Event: Ecuador Earthquake
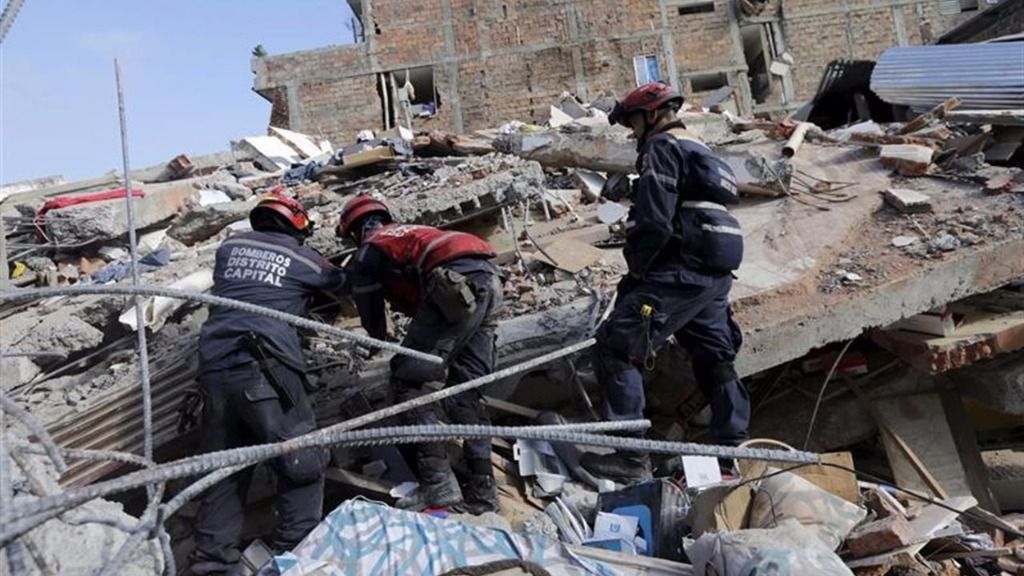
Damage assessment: damage